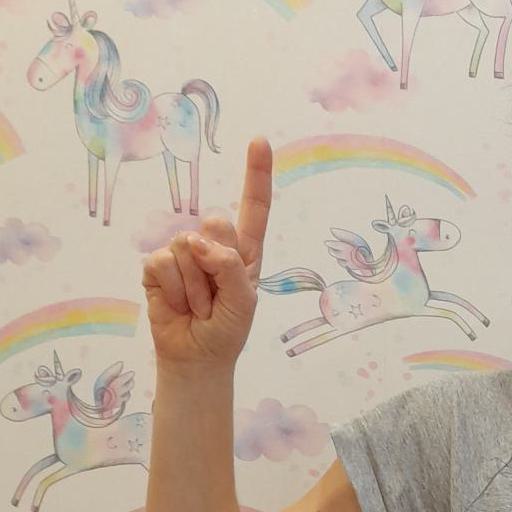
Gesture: one